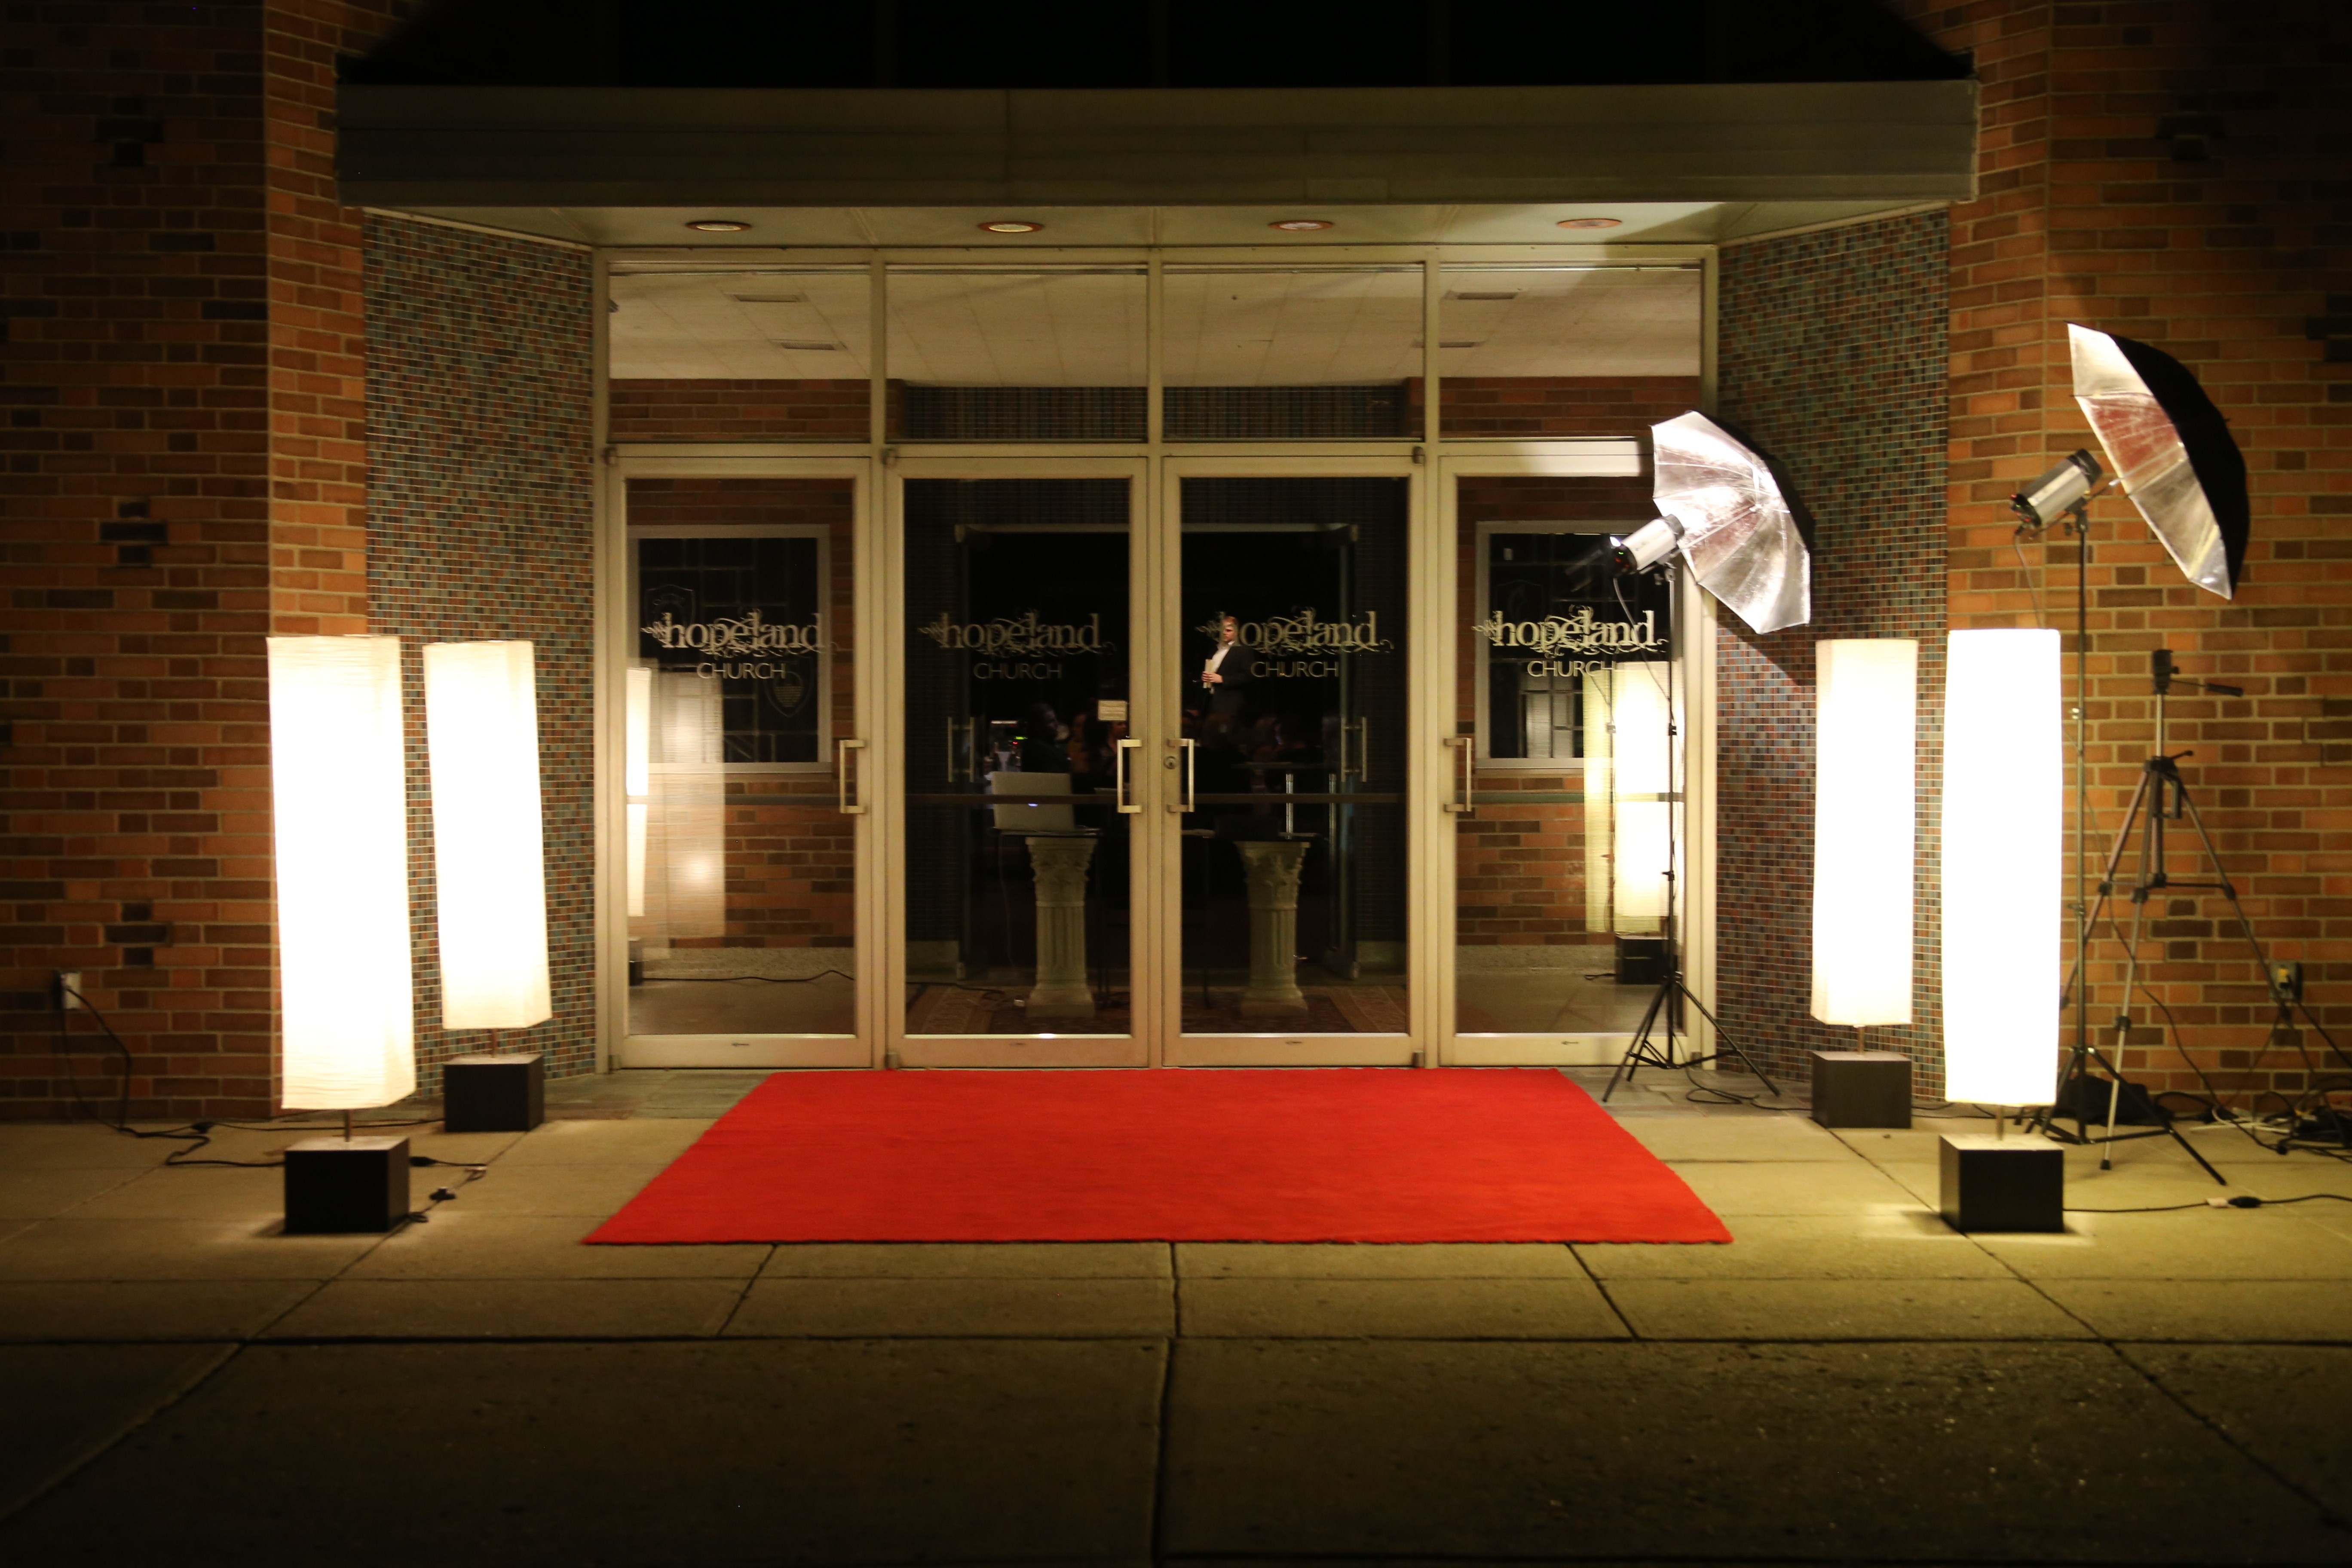
light, architecture, wood, night, museum, lighting, interior design, stage, design, tourist attraction, art gallery